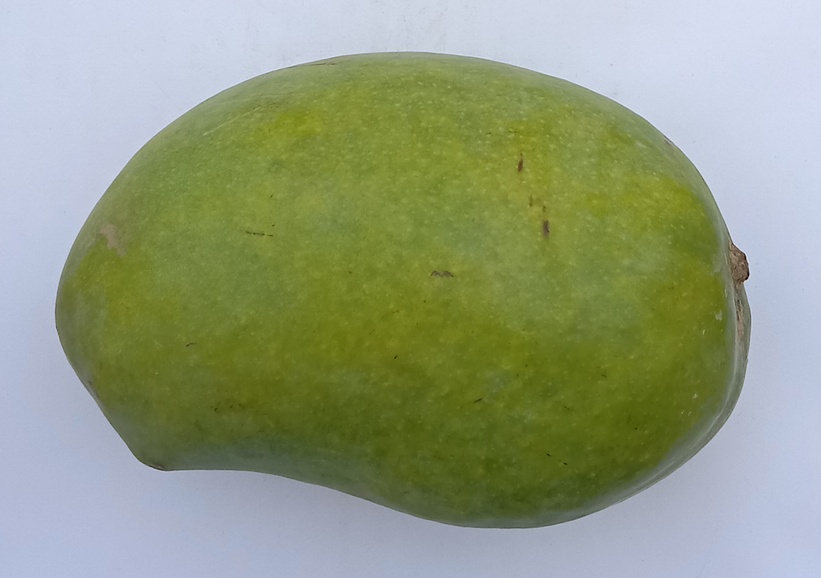
Mango variety: Chaunsa (White)